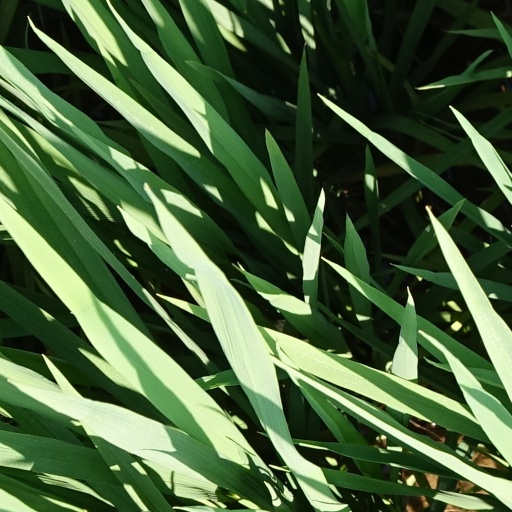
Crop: rice